Bailey Range

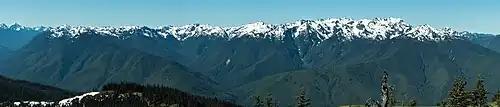
Bailey Range seen from Hurricane Hill

The Bailey Range was first traversed by Billy Everett in 1885, who at the age of 16 reached Cream Lake, and some claim he was the first to climb Mount Carrie and Mount Fitzhenry.